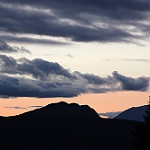
Label: mountain